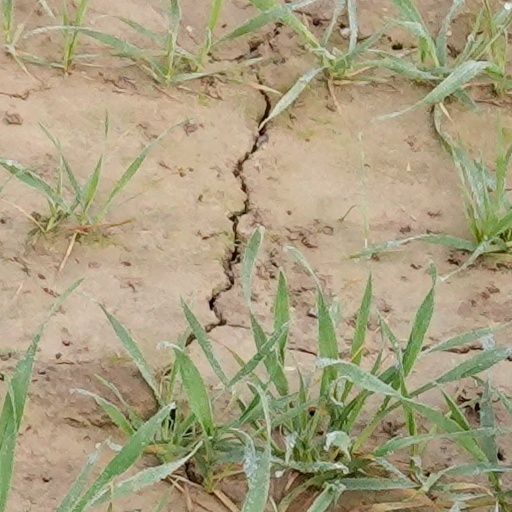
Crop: wheat